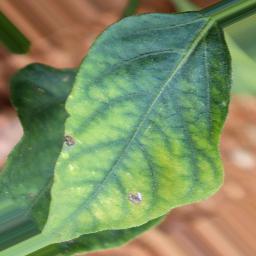
Label: nutritional